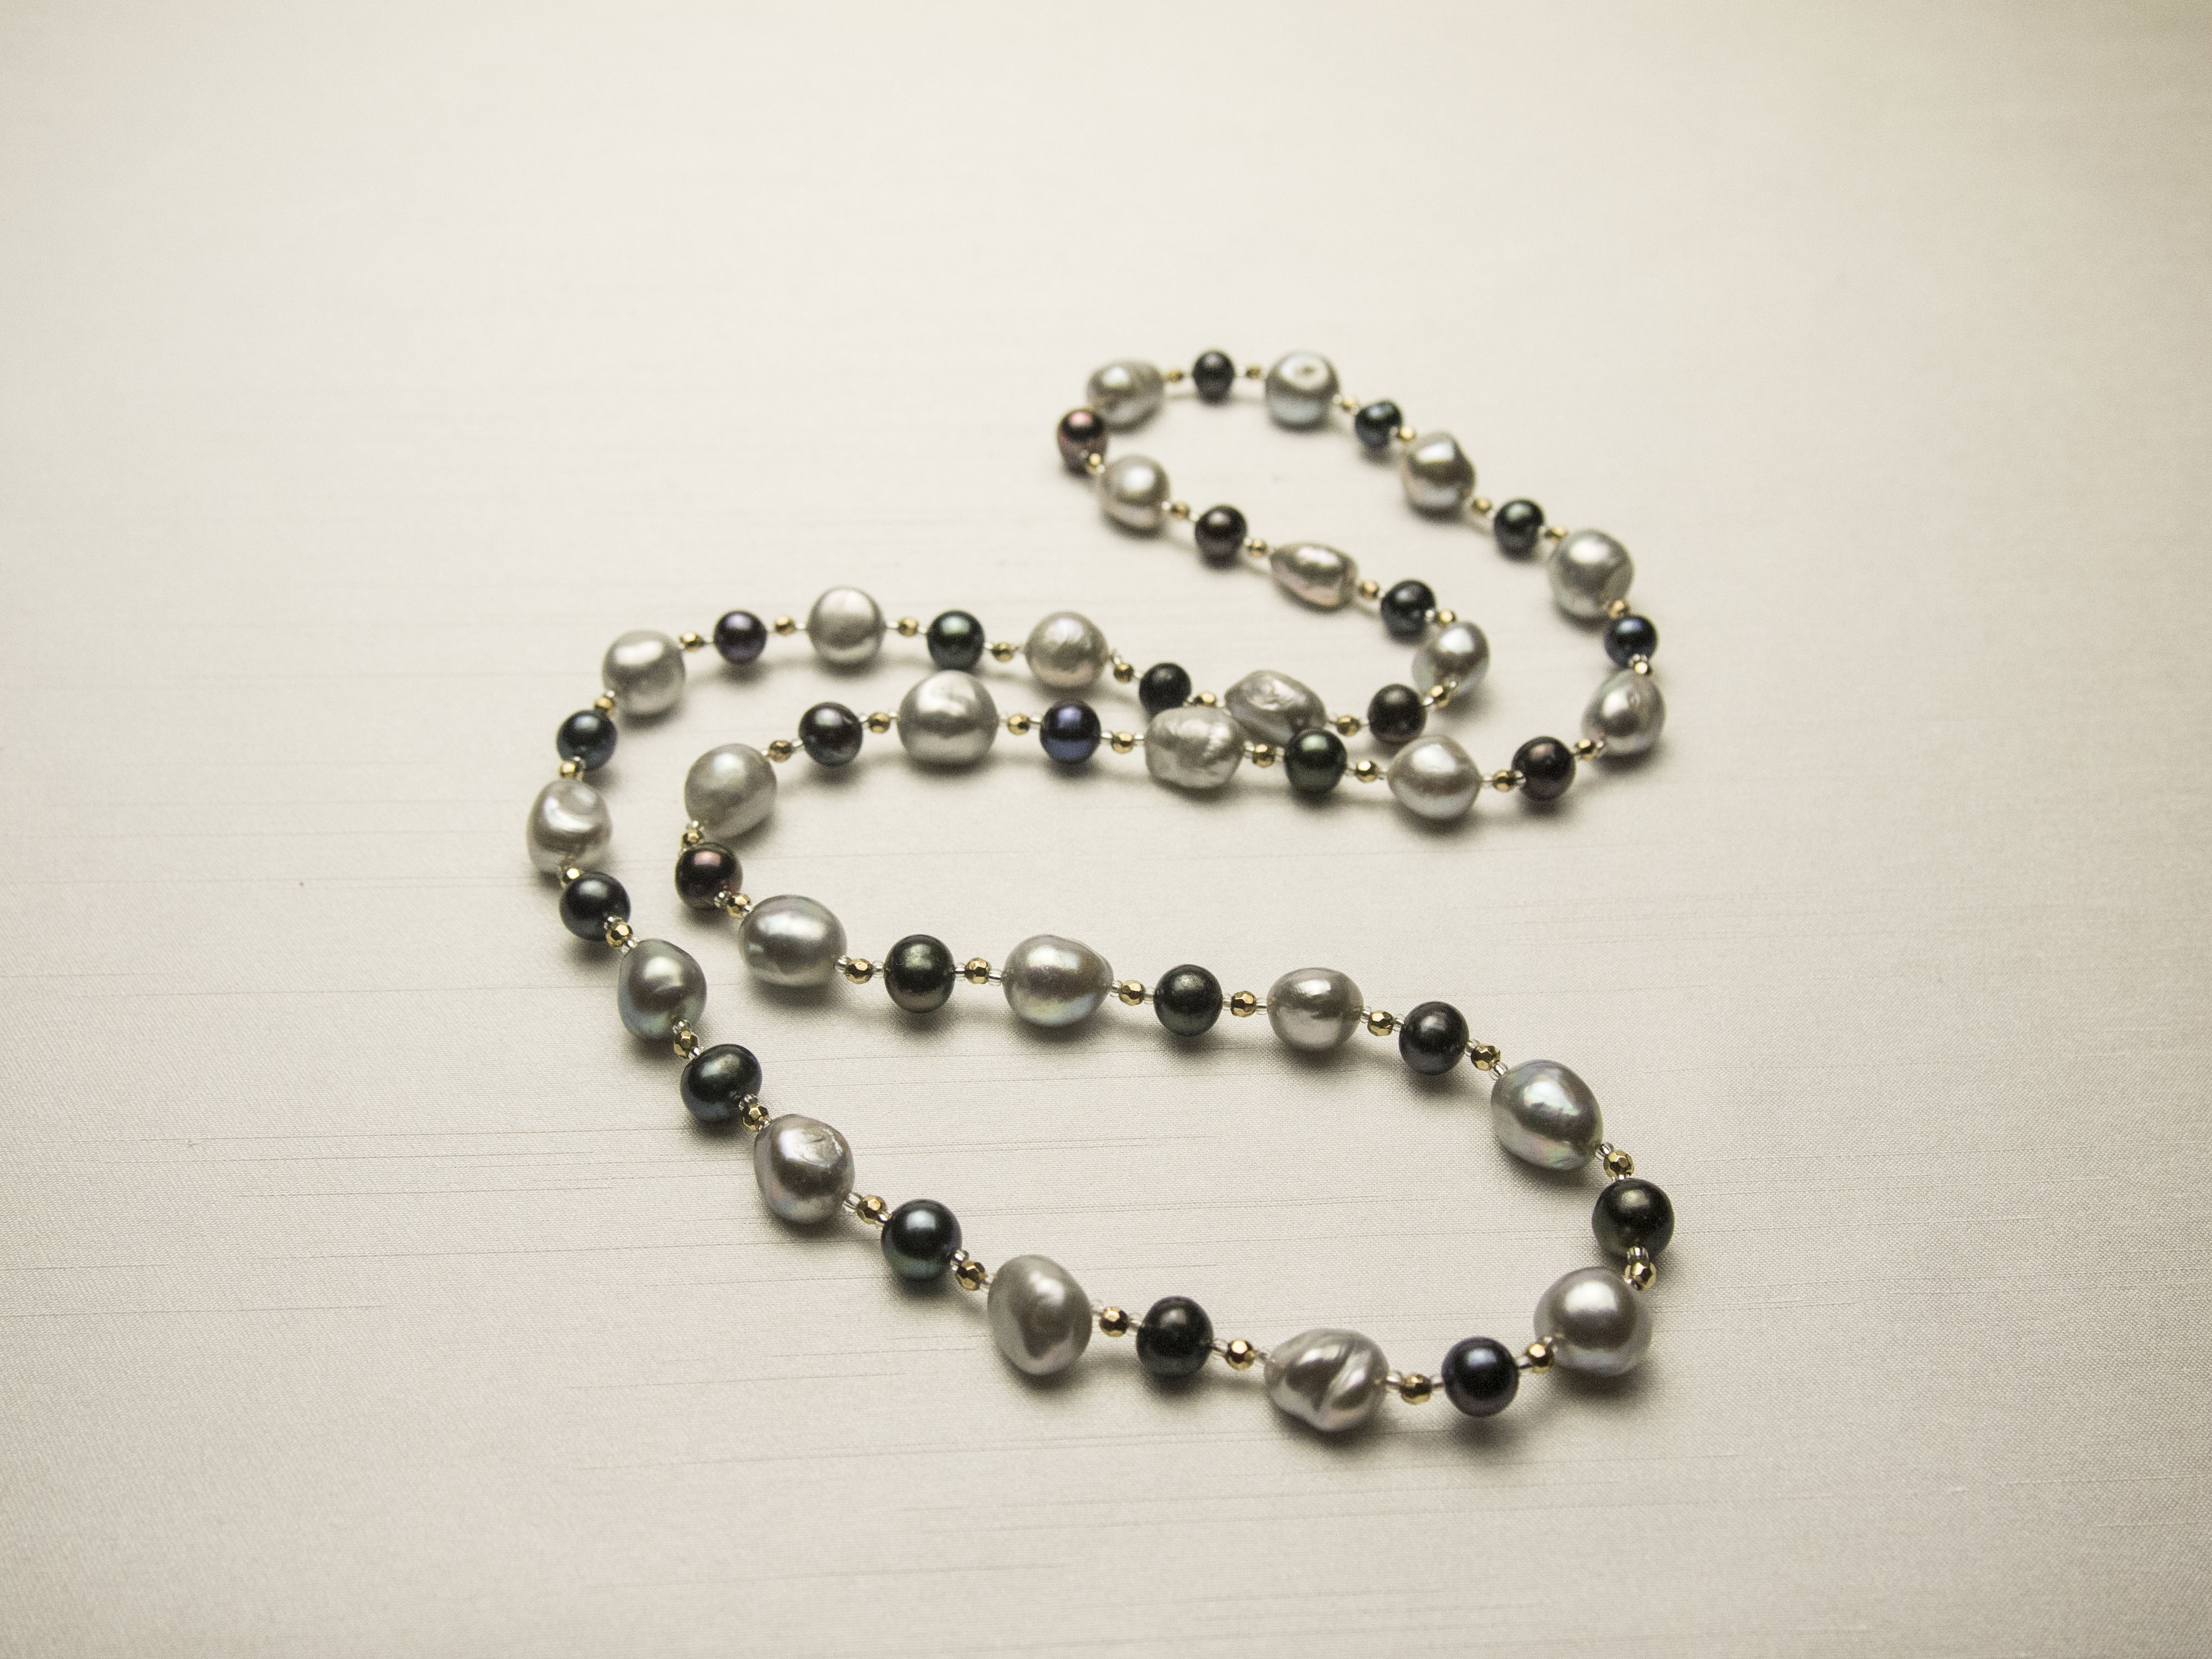
bead, material, necklace, bracelet, jewellery, art, accessories, pearl, gemstone, fashion accessory, freshwater pearl